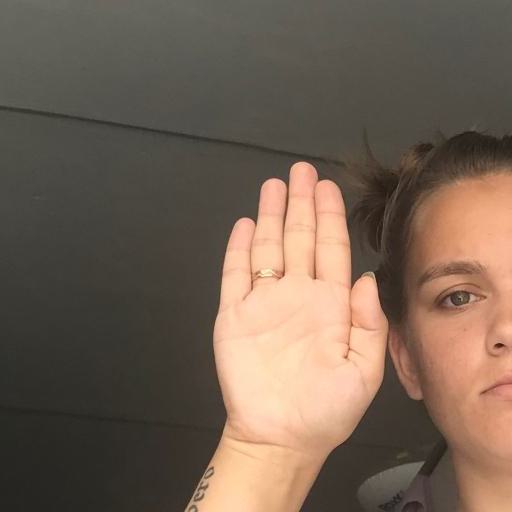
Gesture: stop